Cherokee

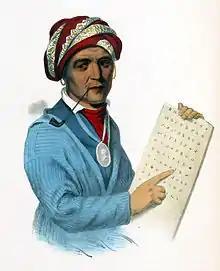
Sequoyah, the inventor of the Cherokee syllabary

The Cherokee living along the Oconaluftee River in the Great Smoky Mountains were the most conservative and isolated from European–American settlements. They rejected the reforms of the Cherokee Nation. When the Cherokee government ceded all territory east of the Little Tennessee River to North Carolina in 1819, they withdrew from the Nation. William Holland Thomas, a white store owner and state legislator from Jackson County, North Carolina, helped over 600 Cherokee from Qualla Town obtain North Carolina citizenship, which exempted them from forced removal. Over 400 Cherokee either hid from Federal troops in the remote Snowbird Mountains, under the leadership of Tsali, or belonged to the former Valley Towns area around the Cheoah River who negotiated with the state government to stay in North Carolina. An additional 400 Cherokee stayed on reserves in Southeast Tennessee, North Georgia, and Northeast Alabama, as citizens of their respective states. Together, these groups were the ancestors of the federally recognized Eastern Band of Cherokee Indians, and some of the state-recognized tribes in surrounding states.